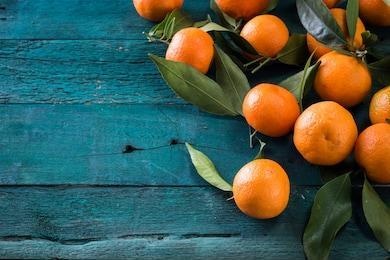
Label: mandarine